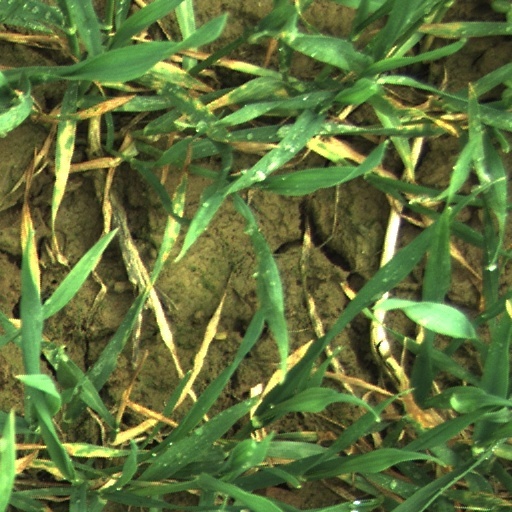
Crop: wheat